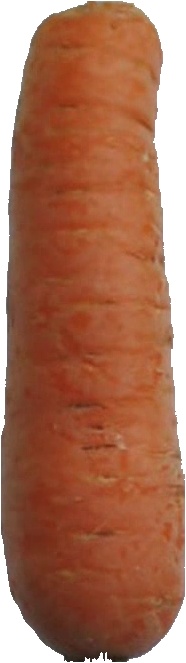
Label: carrot_1